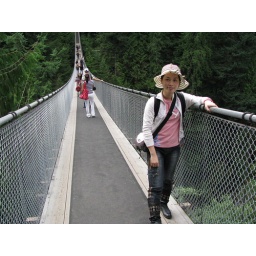
Long bridge in forest